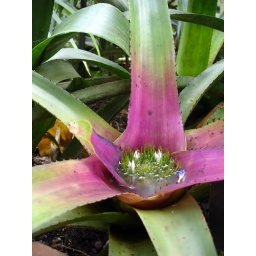
pooled water in a plant at the Garfield Park Conservatory, Chicago